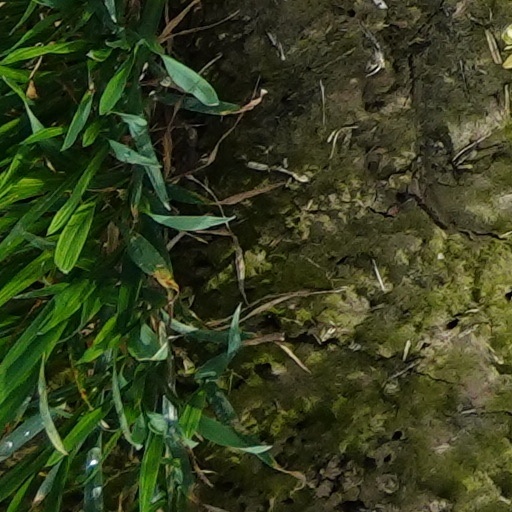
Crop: wheat